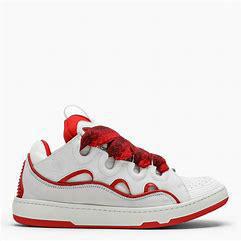
Brand: Lanvin
Model: Curb